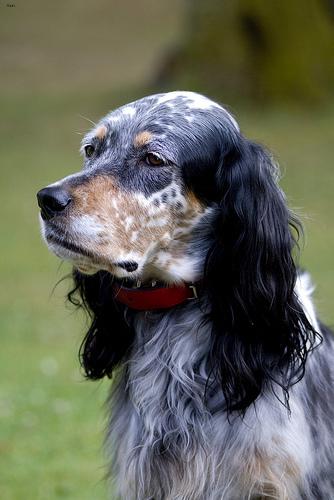
Breed: english setter